Vincenzo Pipino

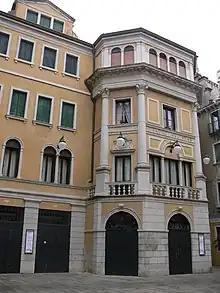
Pipino would climb the facade of the Teatro Malibran and enter through a window to watch films for which he could not afford a ticket

When he was thirteen, his mother, worried about his continued habit of thievery, invented a story about "La Gamba d'Oro" ("The Golden Leg"). It was about the ghost of a woman who had fallen in their apartment building's stairwell and died after impaling herself on a nail. She said the woman's ghost haunted the stairwell and the leg that caused her fall would glow, haunting children who did not arrive home in time. As a result, Pipino developed a fear of the dark, and he learned to scale the facade of the apartment building to avoid the stairwell. Because of his newfound fear of darkness, he resolved to improve his skills so he could operate during the day.